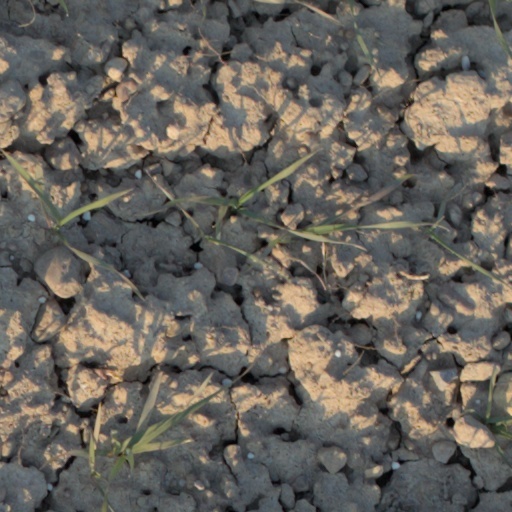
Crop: wheat